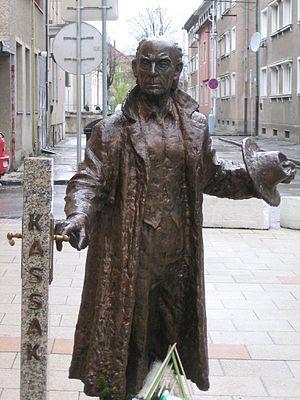
Lajos Kassák est un peintre et écrivain hongrois.